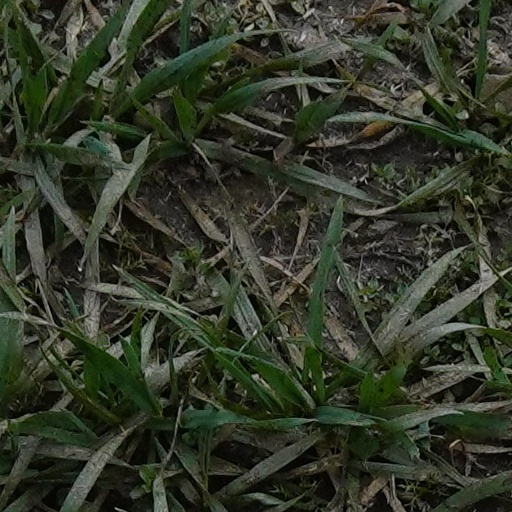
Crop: wheat